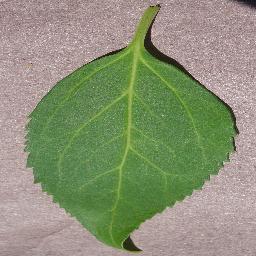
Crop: cherry
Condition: (including_sour)_healthy